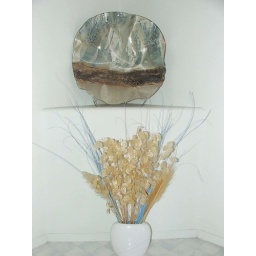
The 1st thing you see when you come in the front door of their house